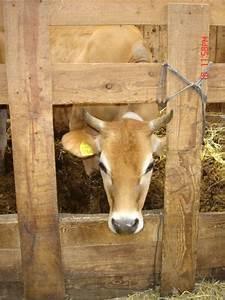
cow